Fatal Vespers

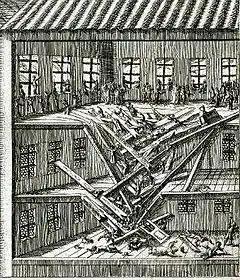
Contemporary engraving of an impression of the collapse of the interior

The Fatal Vespers was a 1623 structural collapse at Hunsdon House in Blackfriars, London, England, the official residence of the French ambassador. There were 95 fatalities when the floor of an upper room collapsed under the weight of three hundred people who were attending a Roman Catholic service. Protestant polemicists interpreted the disaster as evidence of divine opposition to Papism.